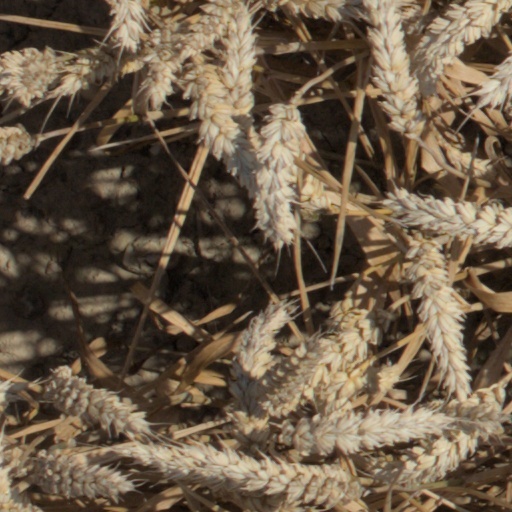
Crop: wheat